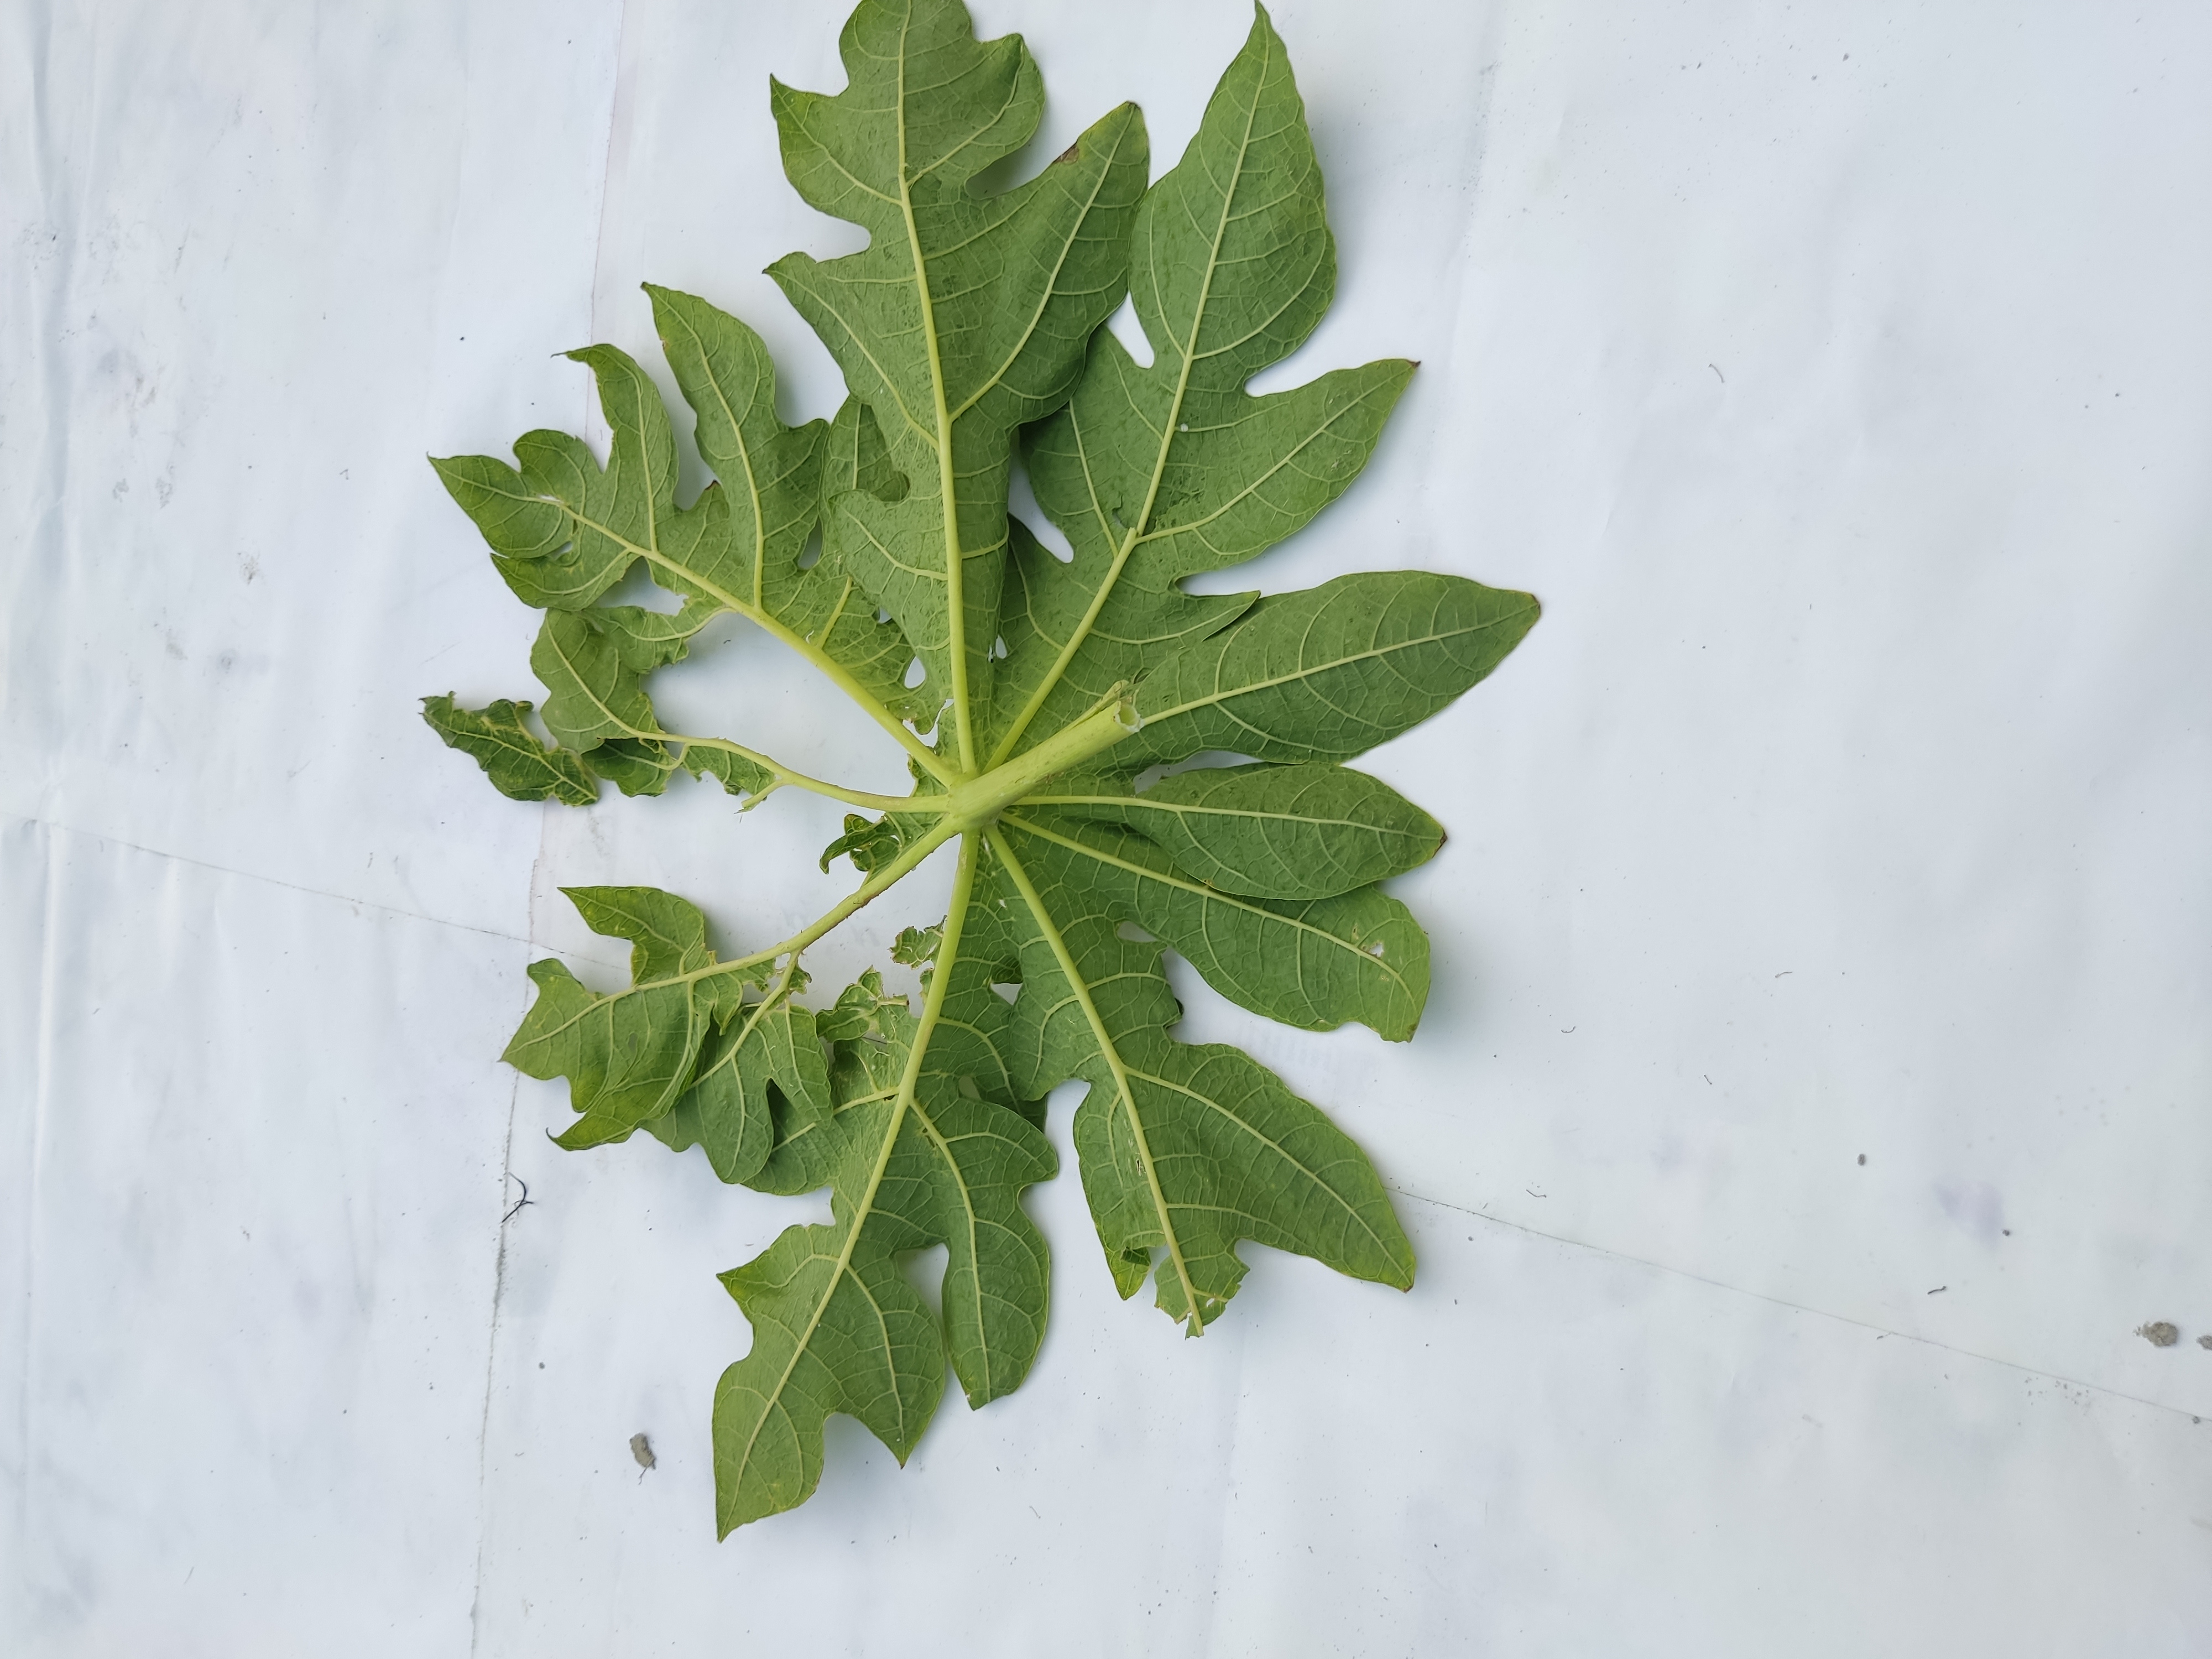
Label: Mosaic